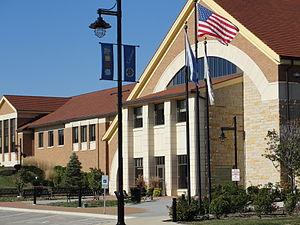
Montgomery est un village de comtés des Kane et Kendall dans l'Illinois, aux États-Unis. Situé en limite des deux comtés, il fait partie de la banlieue de Chicago. Il est incorporé le 20 décembre 1894.